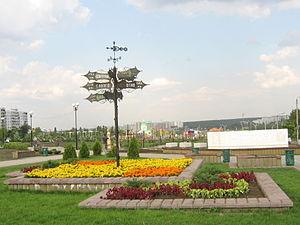
Rostov-sur-le-Don est une ville de l'Ouest de la Russie, sur les rives du fleuve Don, à une quarantaine de kilomètres de son embouchure sur la mer d'Azov et à 959 kilomètres au sud de Moscou. Avec une population qui s'élevait à 1 119 875 habitants en 2016, il s'agit de la dixième ville de Russie. Rostov-sur-le-Don est un grand centre économique, industriel et scientifique et est la capitale officieuse du sud de la Russie. Sur le plan administratif, c'est la capitale de l'oblast de Rostov et du District fédéral du Sud.